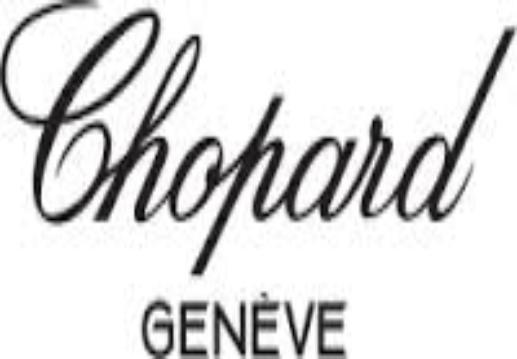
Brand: Chopard
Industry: Clothes